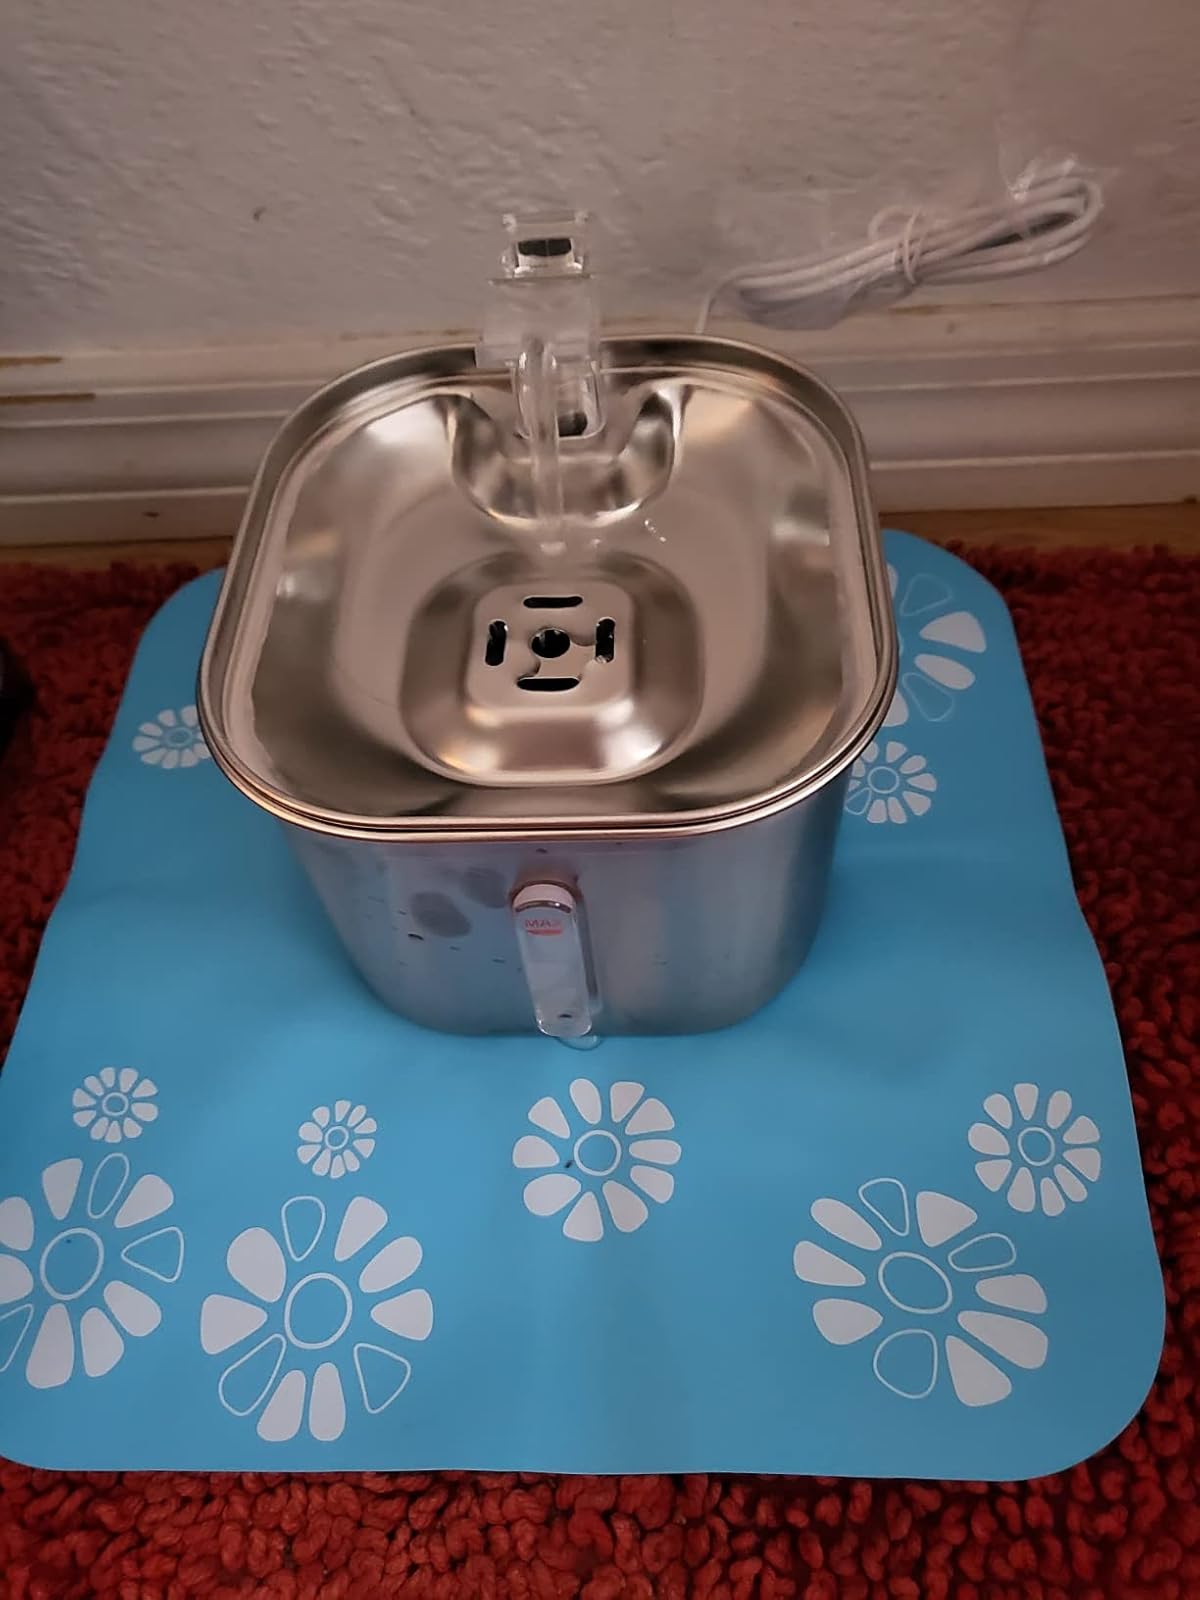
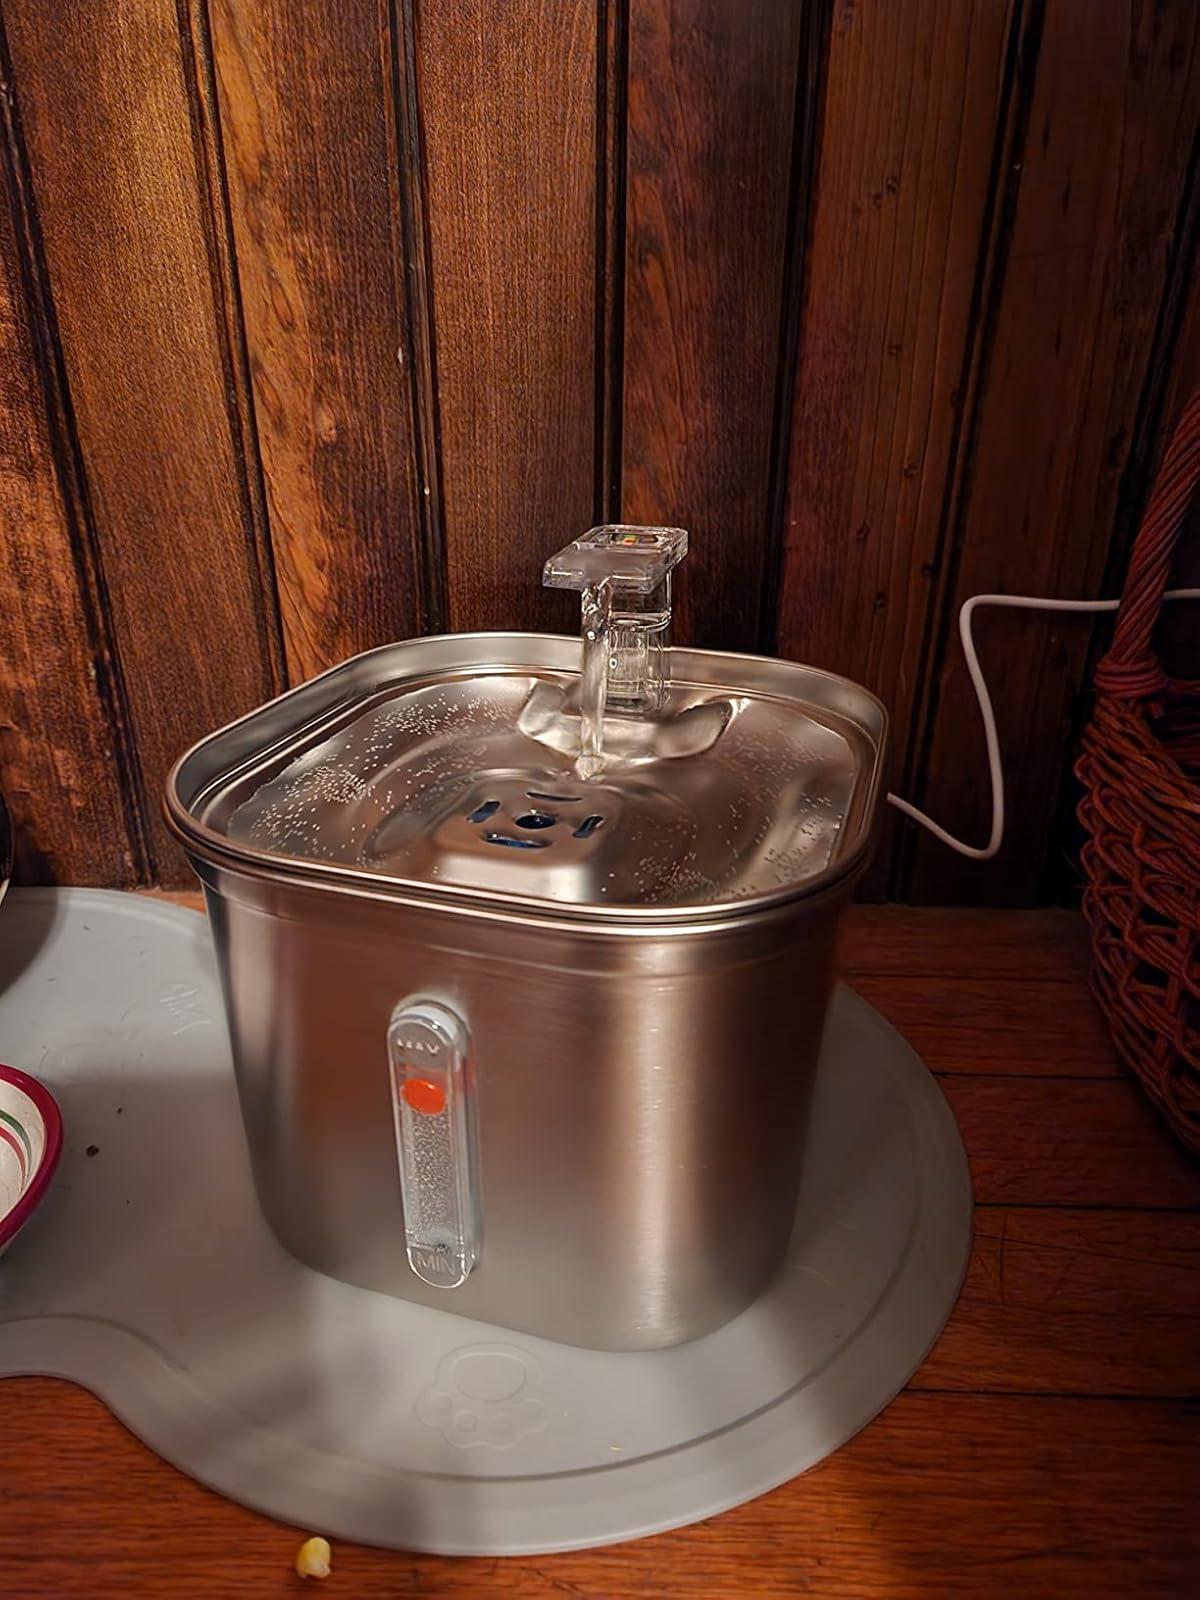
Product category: items_bowl
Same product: yes